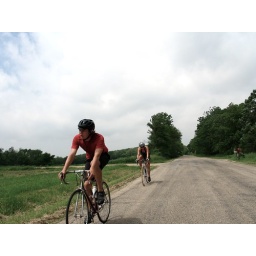
Routing bike the barns with jill and leif. This road was pretty amazing, rolling hills and beautiful over looks.